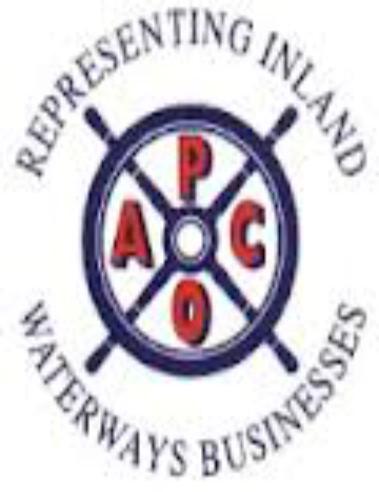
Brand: APCO
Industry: Others